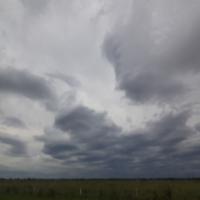
Weather: cloudy or overcast